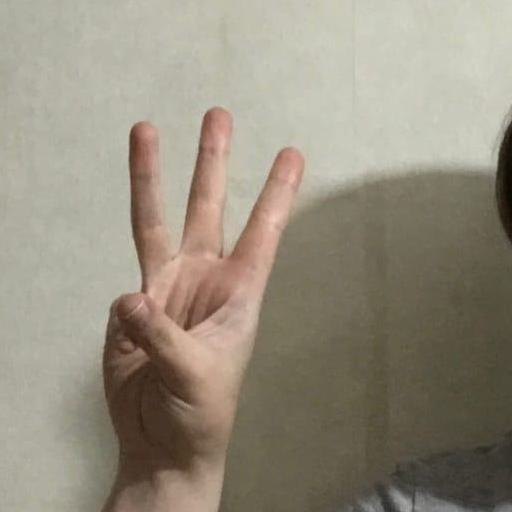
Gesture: three